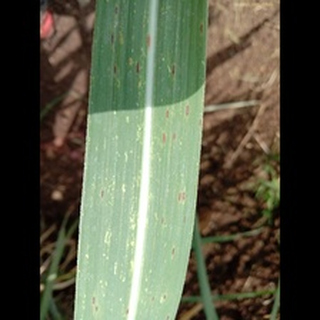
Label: sugarcane_rust